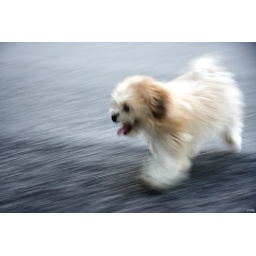
today, a shih-tsu was wandering in front the house when we're returning home. very playful and cute little fella..